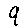
Label: 9